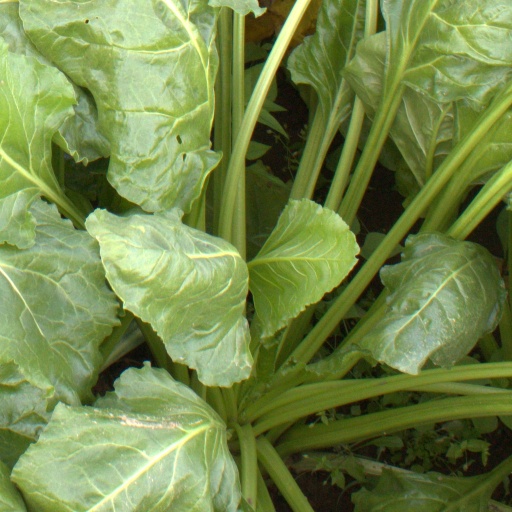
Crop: sugar beet